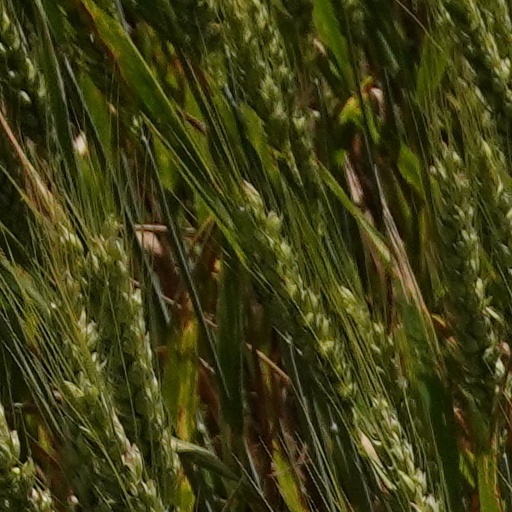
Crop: wheat